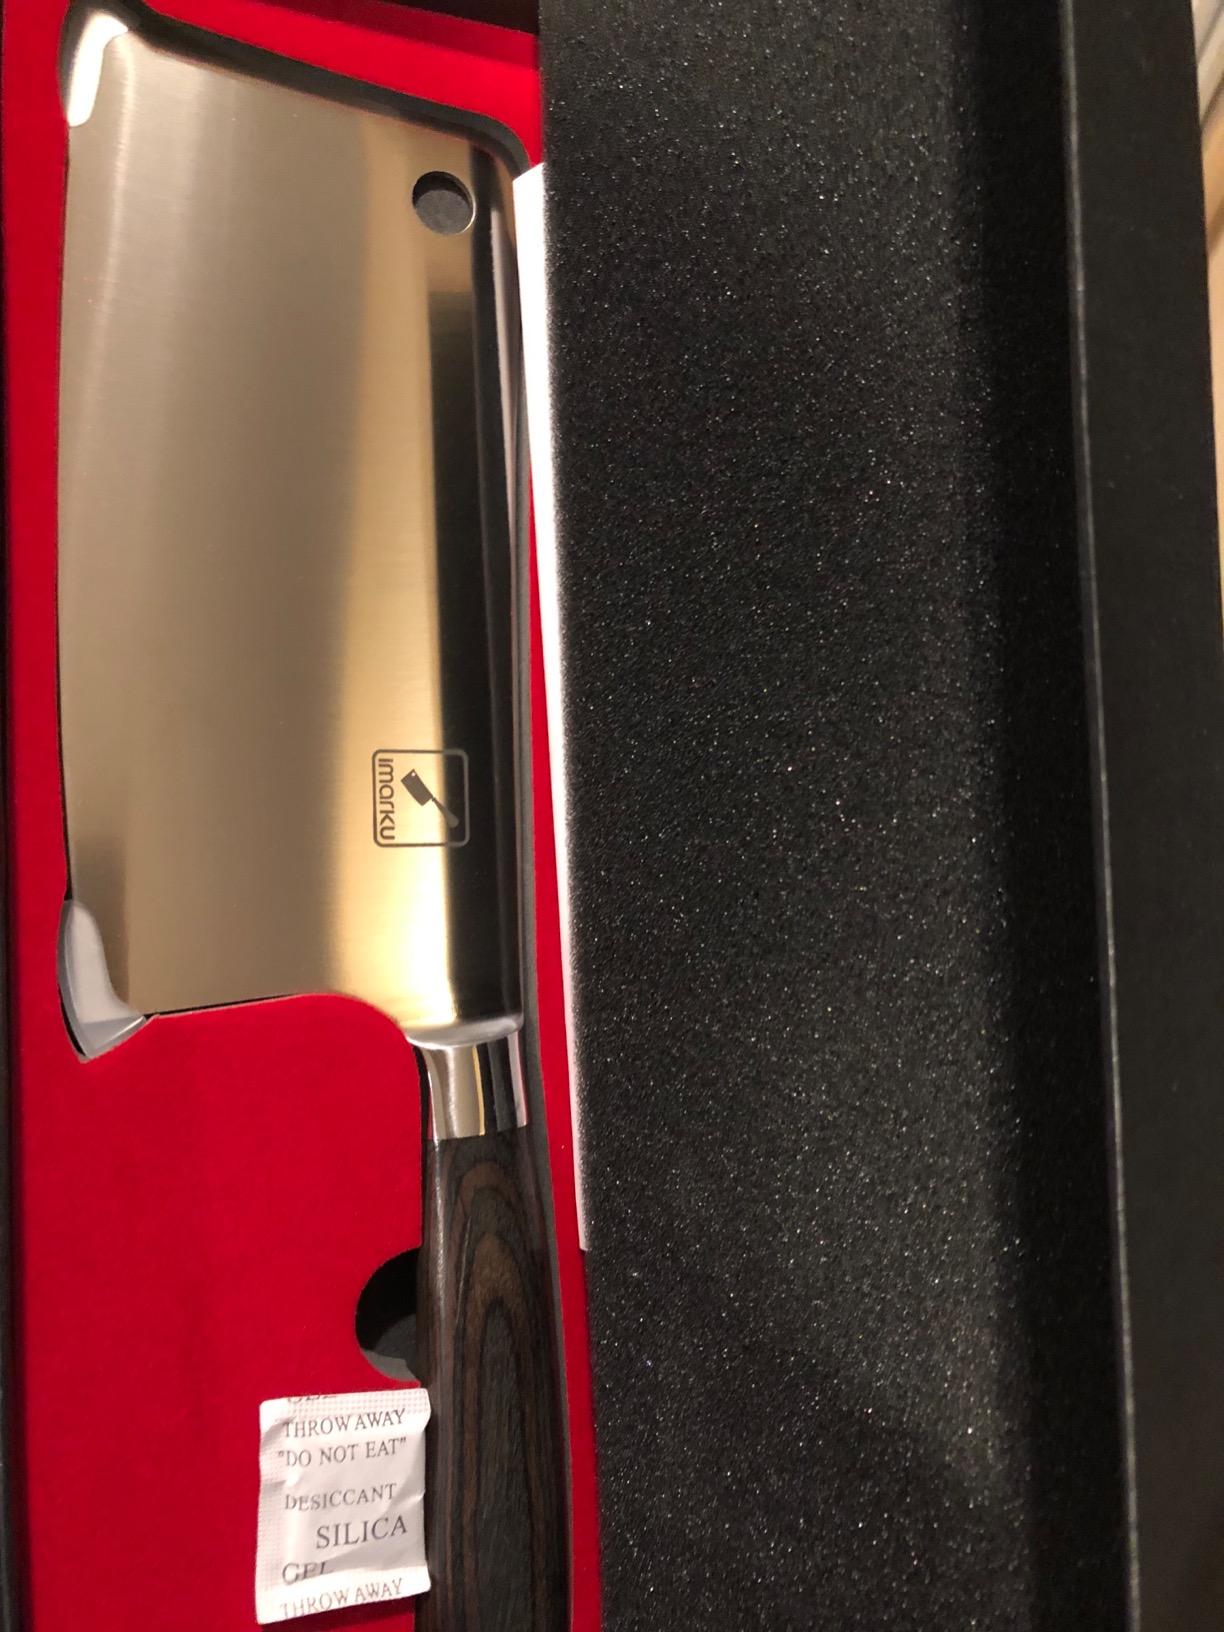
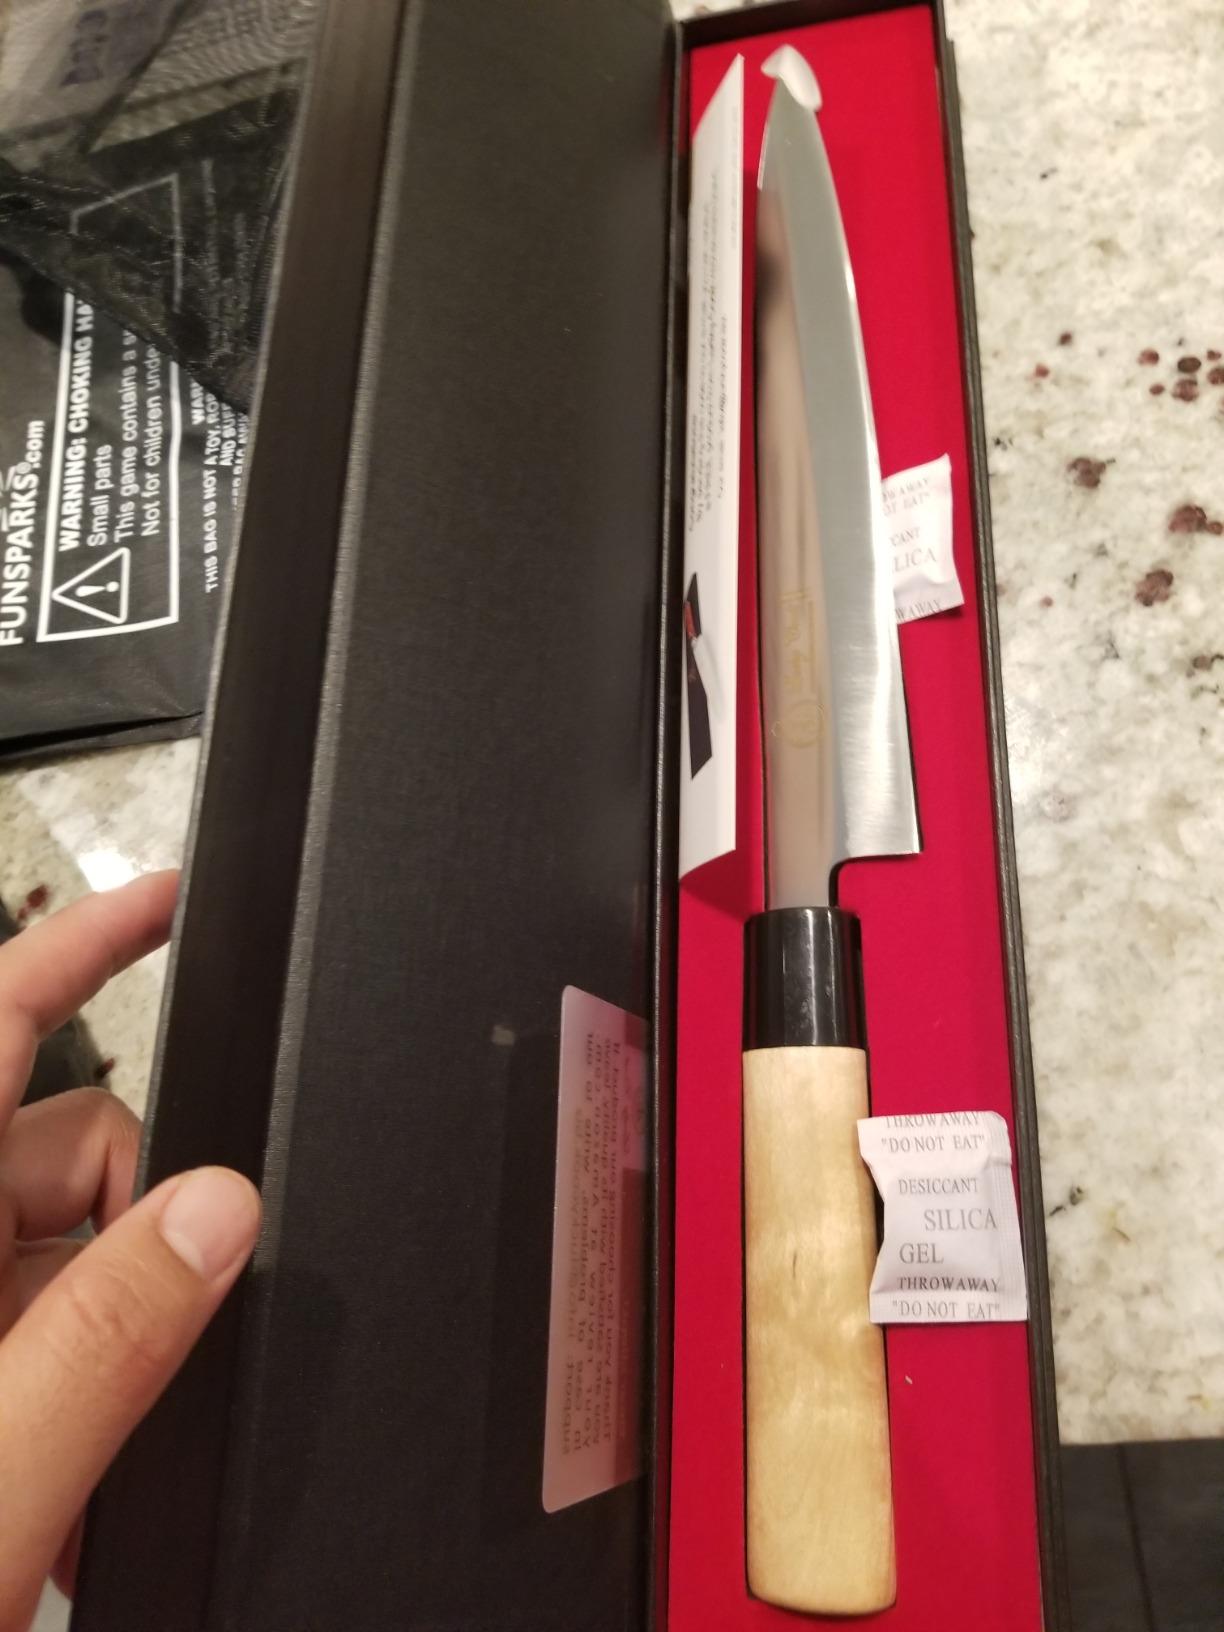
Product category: items_knife
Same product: no